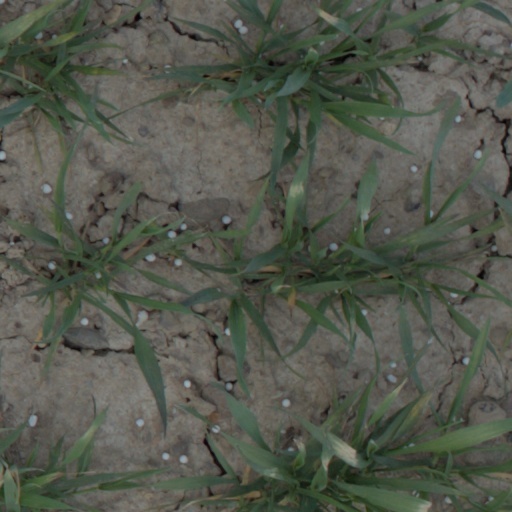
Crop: wheat